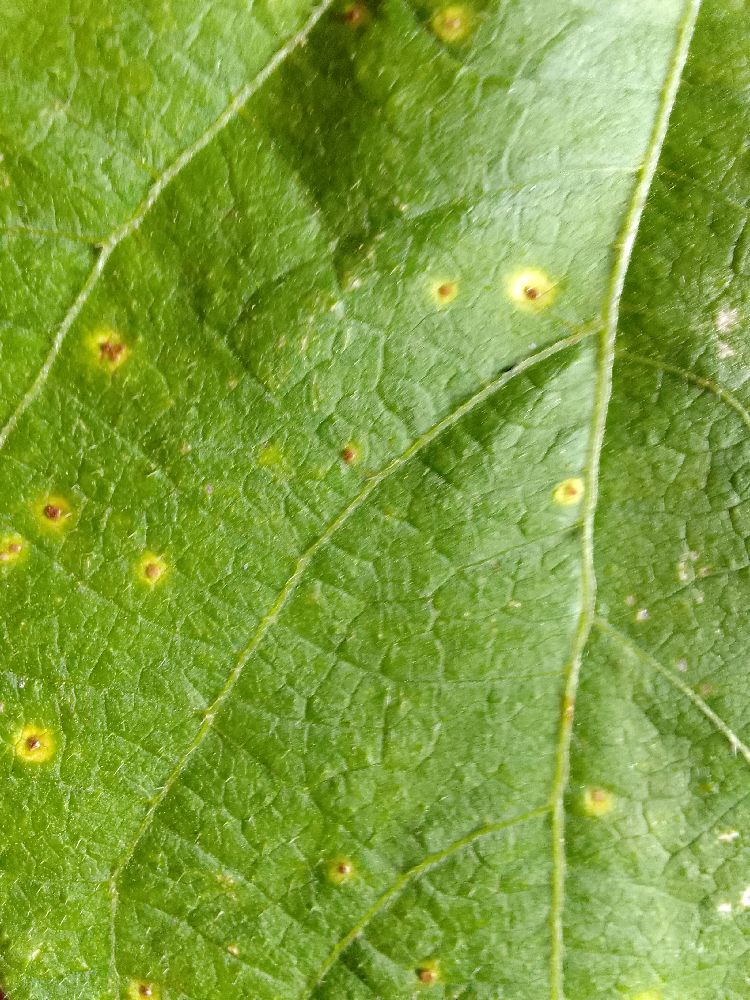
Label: rust